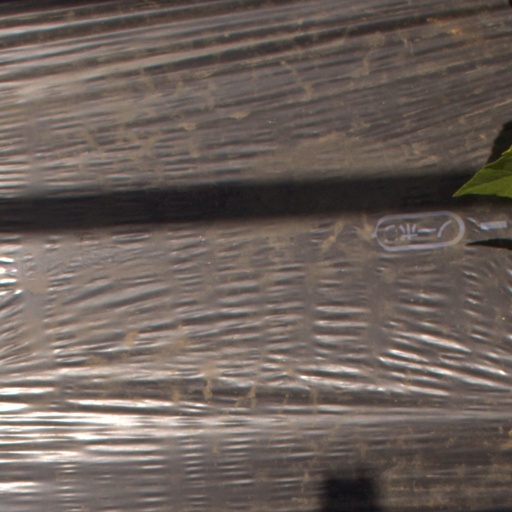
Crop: Jerusalem artichoke